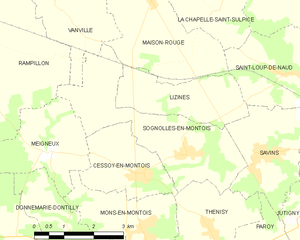
Carte des communes françaises Sognolles-en-Montois